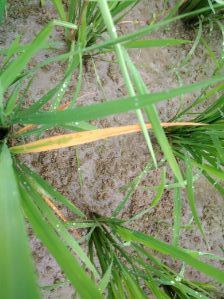
Disease: Tungro